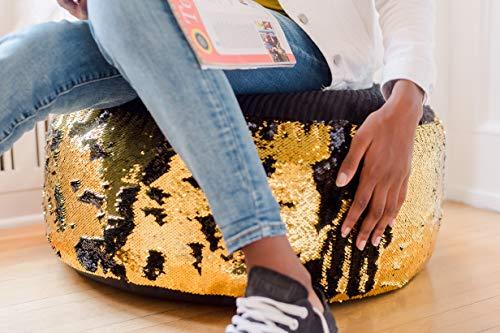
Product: Animal Adventure | Wild for Style | Sequin Pouf | Gold/Black
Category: Home & Kitchen | Furniture | Kids' Furniture
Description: On-trend colors, fabrics, and embellishments that appeal to the senses and compliment popular room décor themes.
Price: $57.08
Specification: ProductDimensions:32x34x24inches|ItemWeight:3pounds|ShippingWeight:3.9pounds(Viewshippingratesandpolicies)|Manufacturer:SoftLanding|ASIN:B00UN18U12|Itemmodelnumber:59047